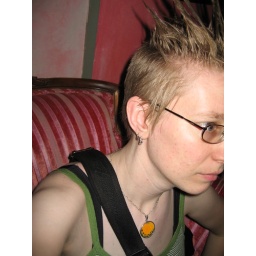
Self portrait in cute stripey chair